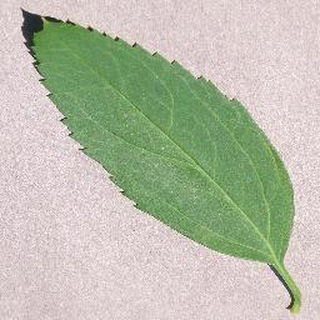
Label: healthy_cherry